St. James General Store

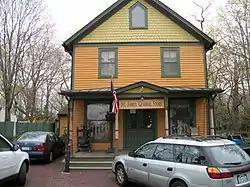
The Saint James General Store in April 2011

The Saint James General Store is a general store located on the northwest corner of Moriches and Harbor Hill Roads in Saint James, New York. Established in 1857, it is a contributing property of the Saint James District, which is primarily in the vicinity of New York State Route 25A in St. James, although the store is located northwest of Route 25A.